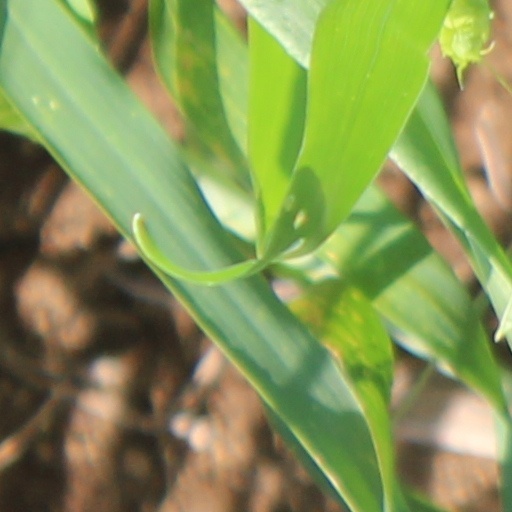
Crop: wheat